Persian cat

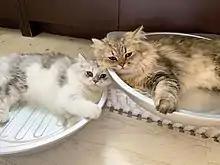
Silver and golden

In 2008, the Persian was the most popular breed of pedigree cats in the United States. In the UK (GCCF), registration numbers have decreased since the early 1990s and the Persian lost its top spot to the British Shorthair in 2001. As of 2012, it was the 6th most popular breed, behind the British Shorthair, Ragdoll, Siamese, Maine Coon and Burmese. In France, the Persian is the only breed whose registration declined between 2003 and 2007, dropping by more than a quarter.